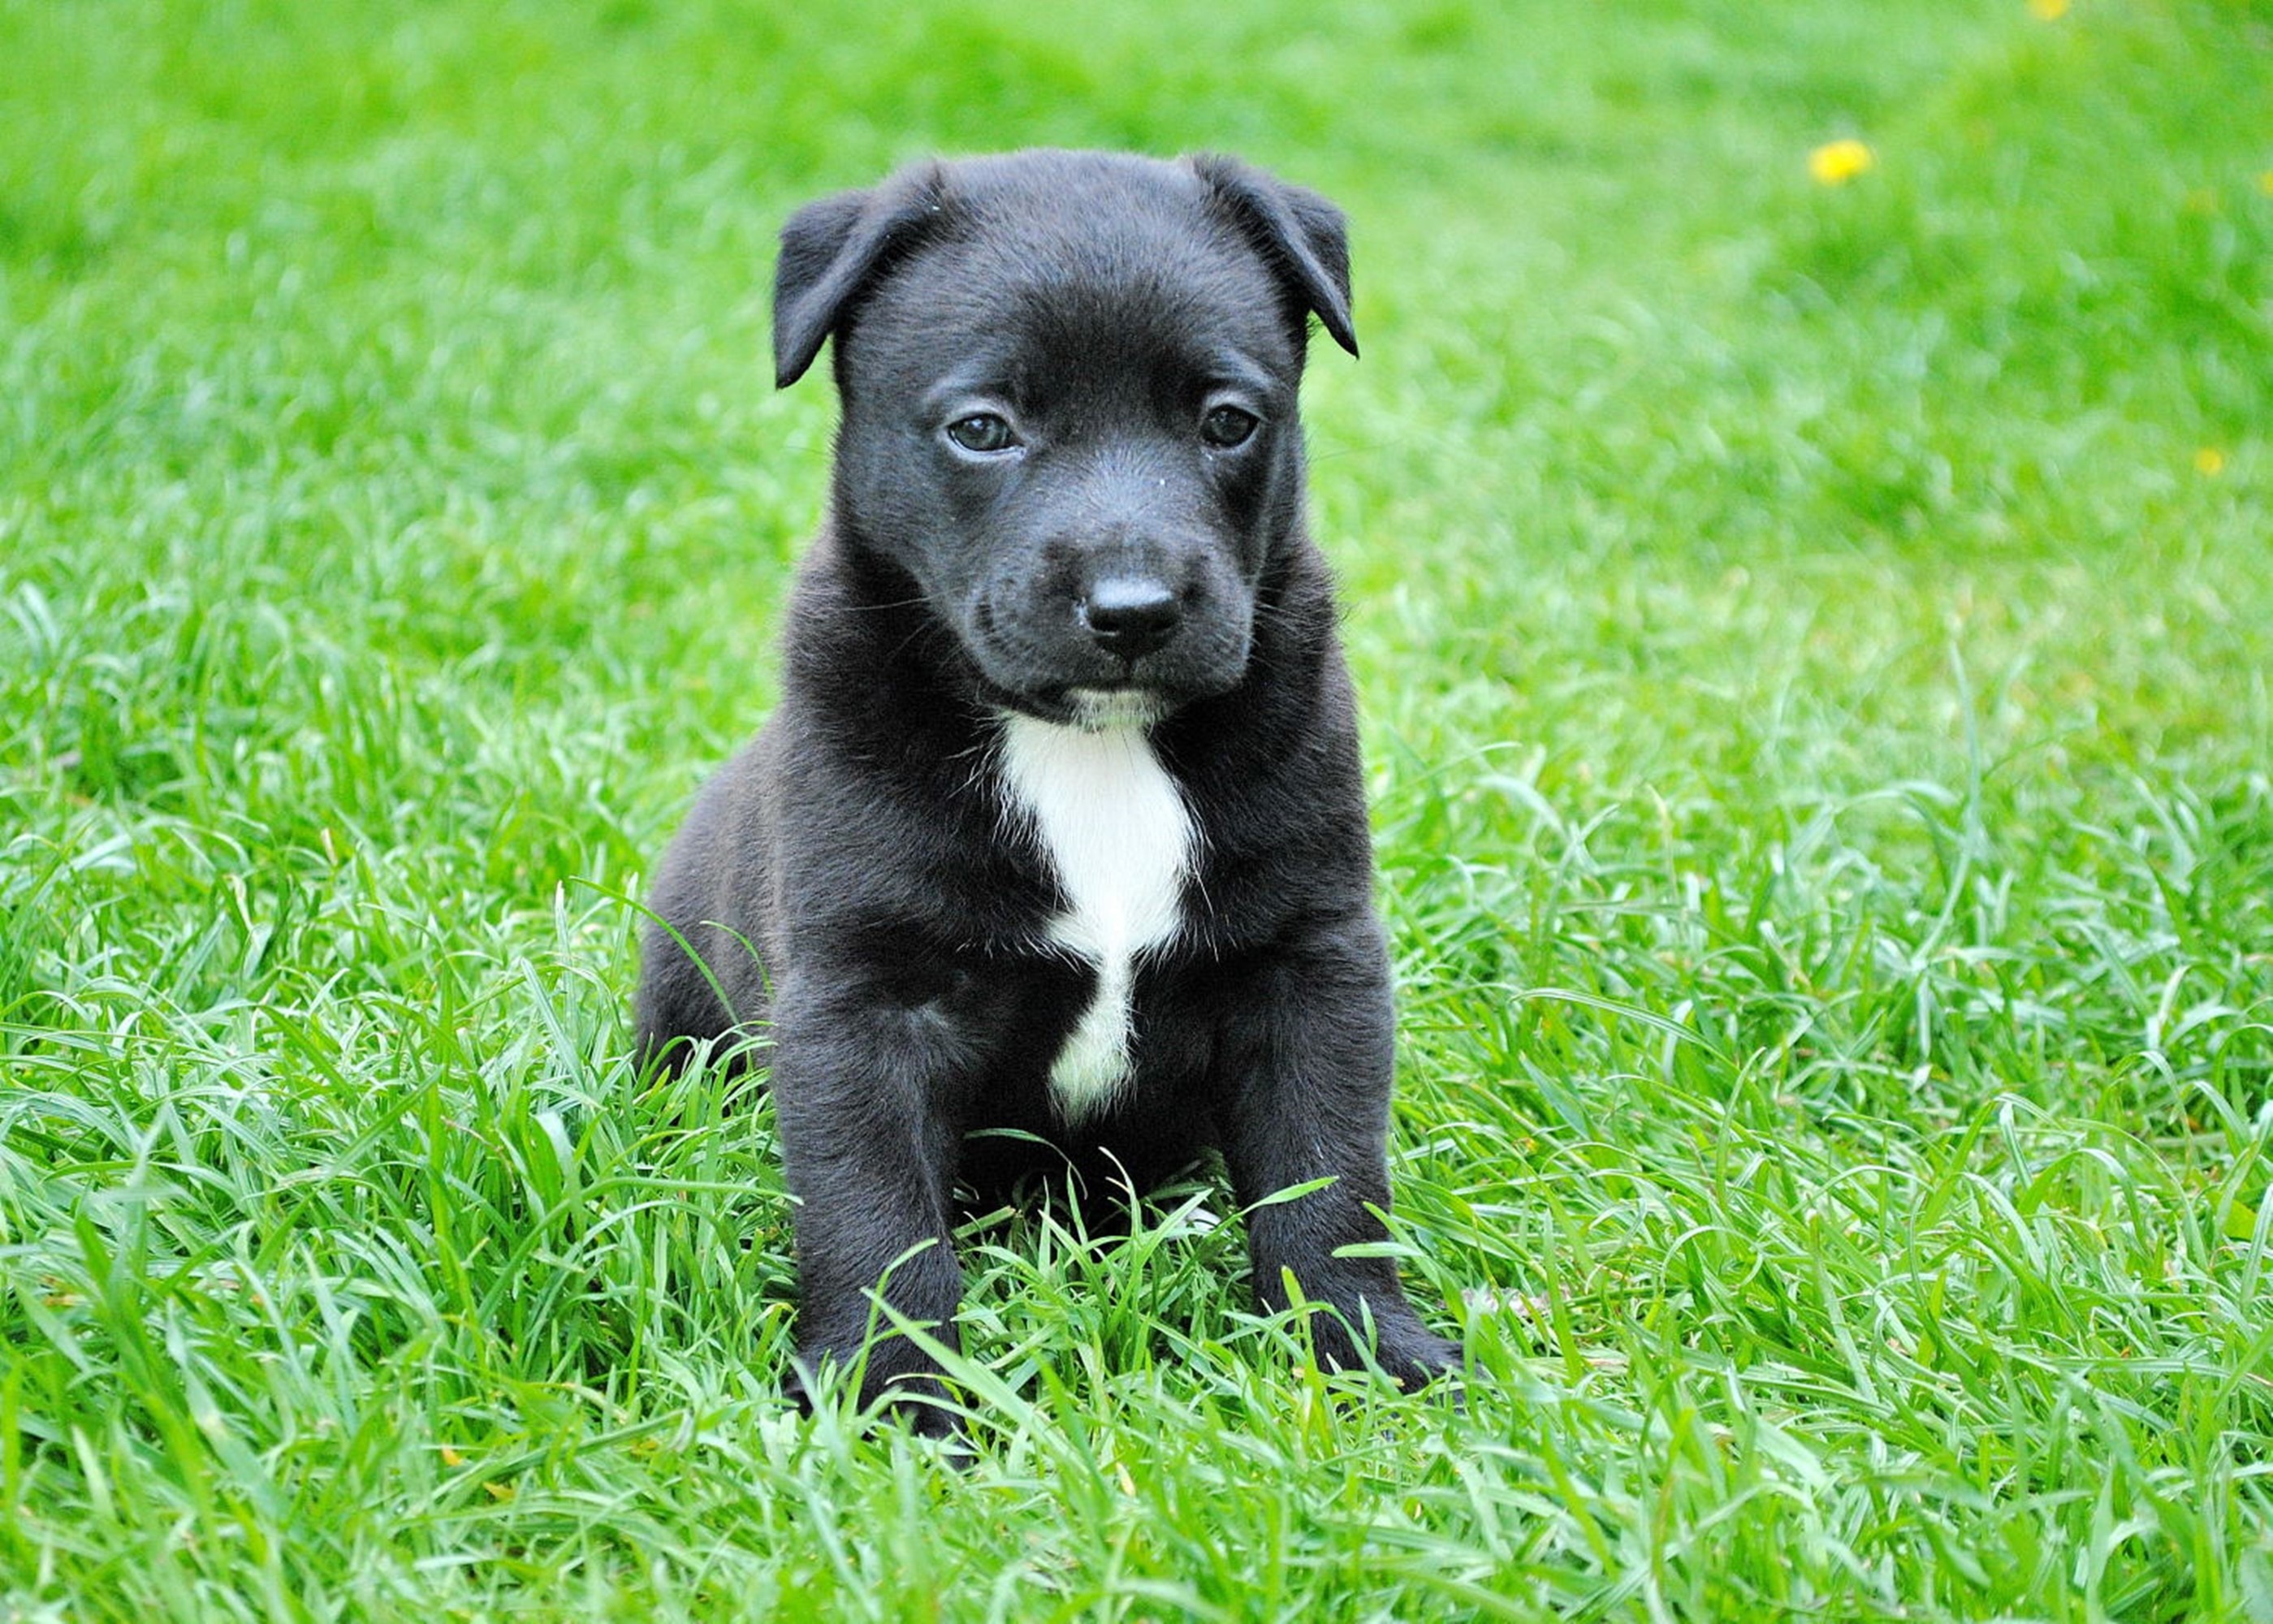
grass, puppy, dog, animal, cute, pet, mammal, domestic animal, border collie, vertebrate, labrador retriever, dog breed, patterdale terrier, dog like mammal, dog breed group